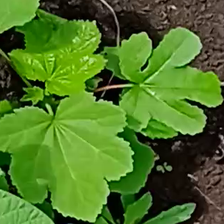
Weed species: Little_Mallow(Malva parviflora)